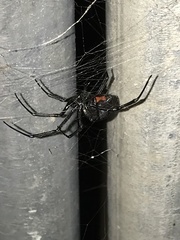
Species: Lactrodectus_hesperus